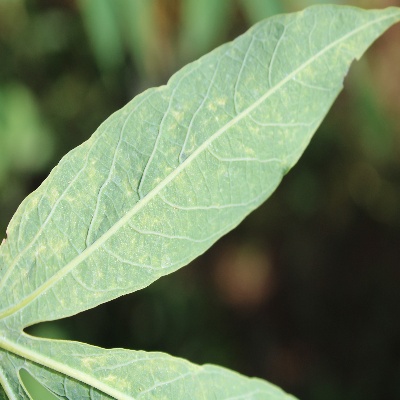
Crop: Cassava
Condition: green mite